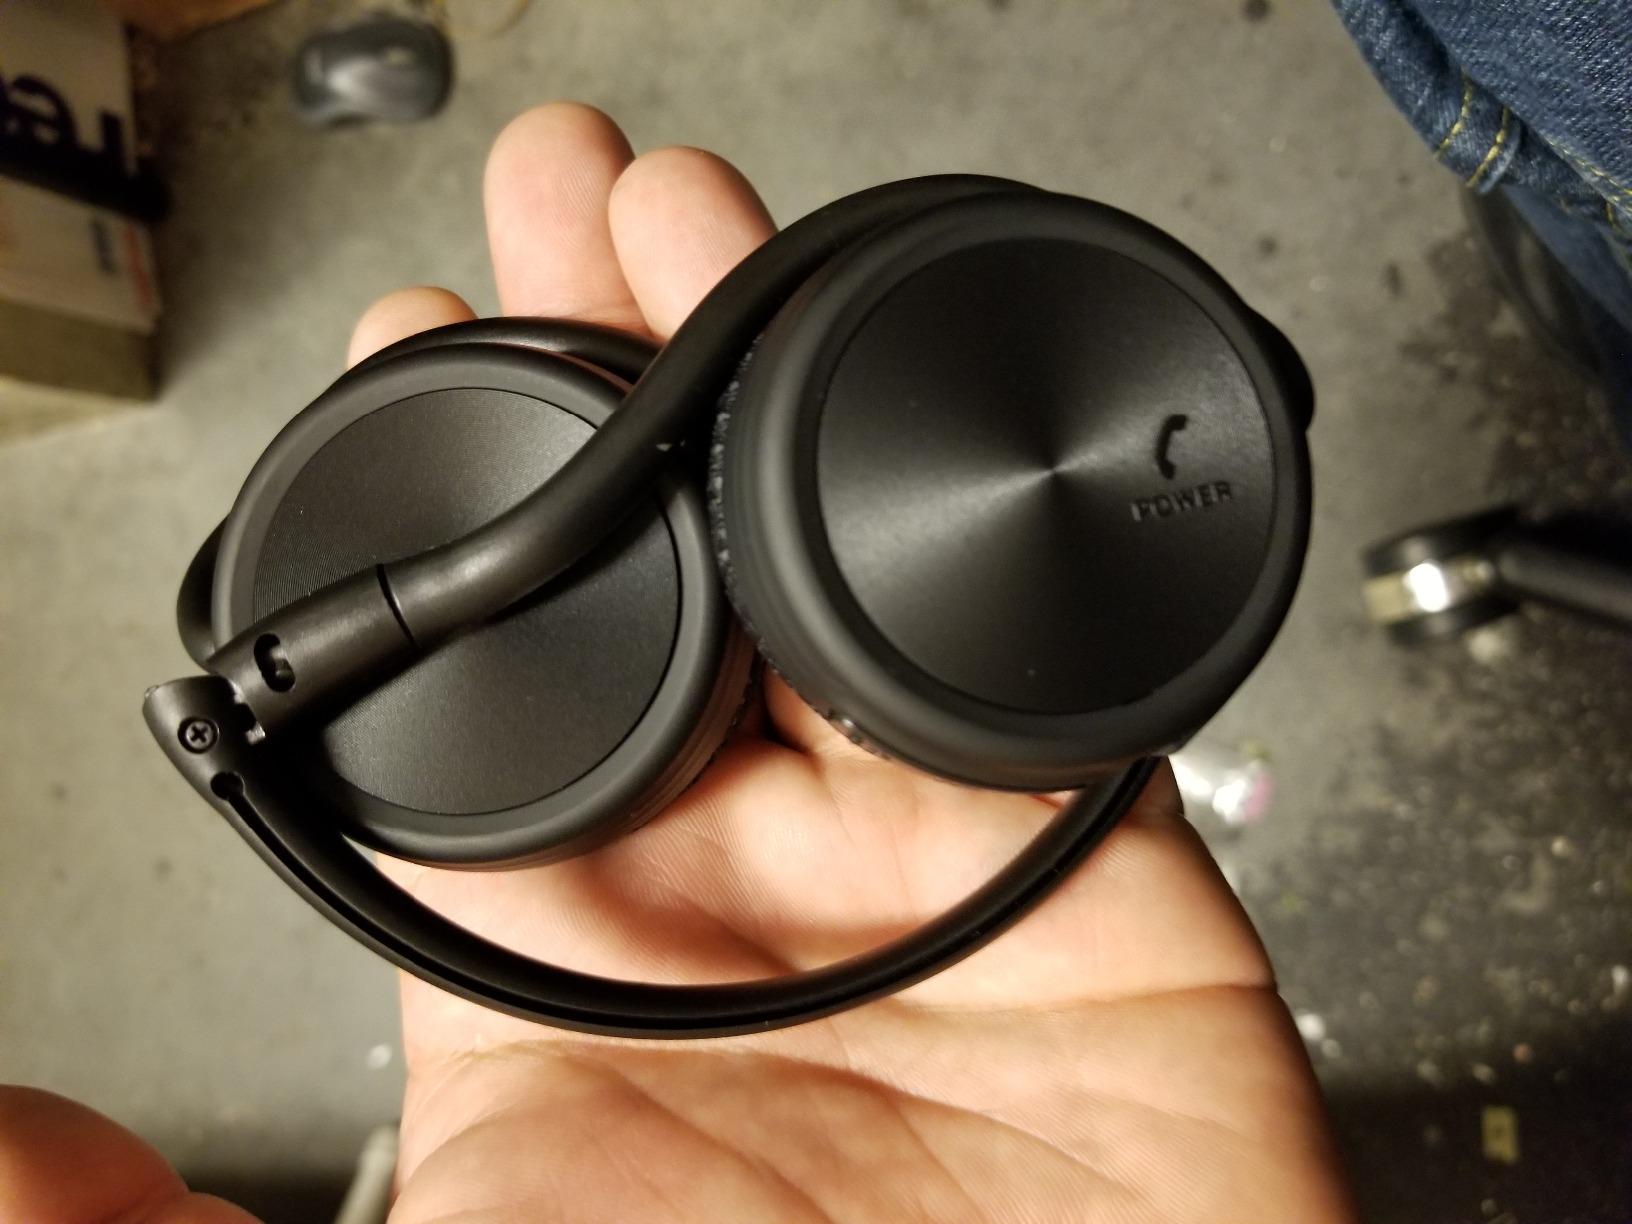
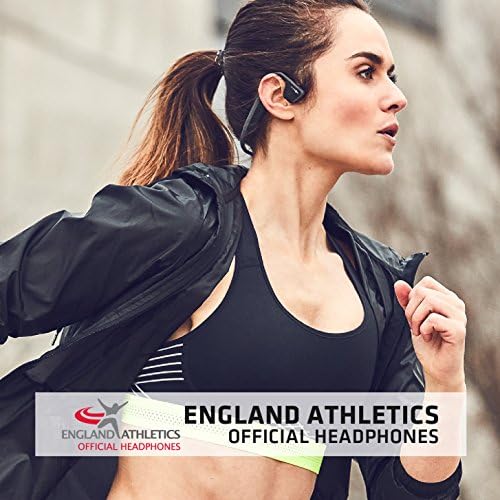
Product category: headphones
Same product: no